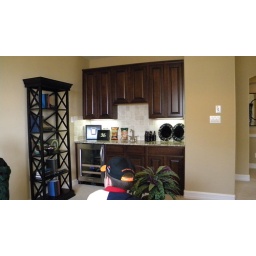
Window shopping for houses in Frisco..Now here is a place I could call home